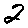
Label: 2